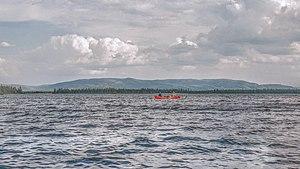
Monts Otish et rivière Eastmain